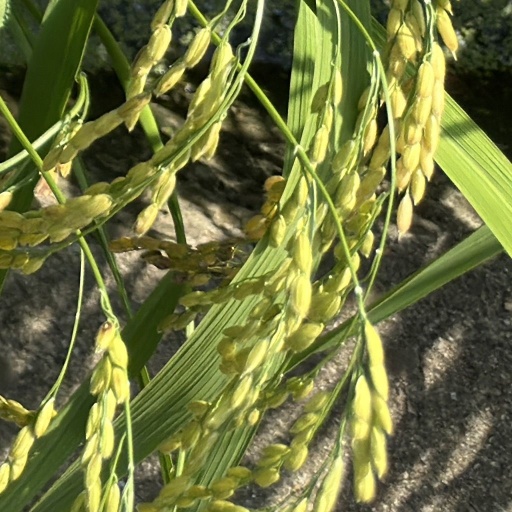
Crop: rice